Mackay Town Hall

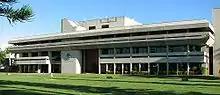
Mackay Civic Administration Building, 2006

After moving to the new Civic Administration Building in 1974, the council planned to demolish the existing Town Hall and offer the site and adjacent parkland for commercial development to help defray costs of the new building. Following a public meeting of 500 people protesting the decision, 18 months of debate and a petition of over 8500 signatures, Council eventually agreed to retain the building. However, the 1949 and 1959 extensions to the rear of the building were demolished.